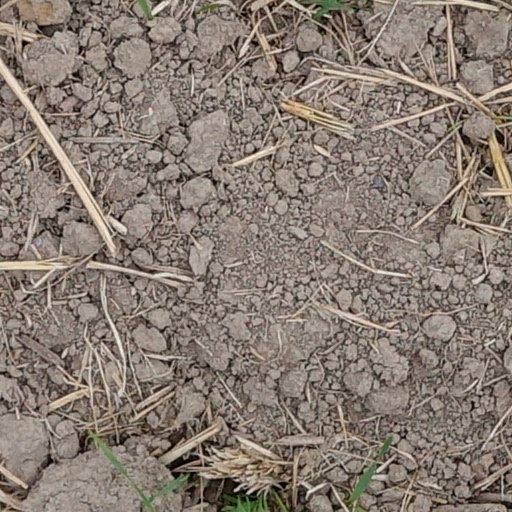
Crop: wheat